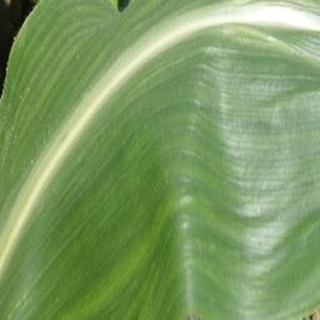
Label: healthy_corn